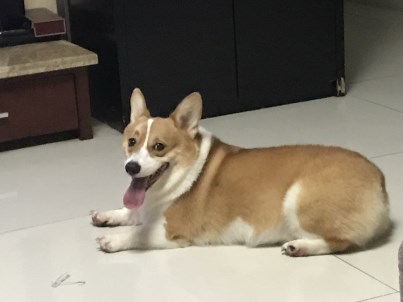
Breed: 2909-n000116-Cardigan